Eloy Azorín

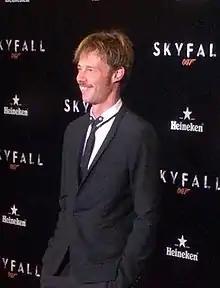
Azorín in 2012

Eloy José Arenas Azorín (born 19 February 1977) is a Spanish film, theatre and television actor. He appeared in movies like "All About My Mother" (1999), "Cuba" (1999), "Mad Love" (2001), "Guerreros" (2001), "Kisses for Everyone" (2002), "The Borgia" (2006) and "No me pidas que te bese, porque te besaré" (2008). He also appeared in many Spanish TV series such as "Gran Hotel" (2011–2013) as Javier Alarcón, "Sin identidad" (2014–2015) as Pablo, "Apaches" (2017) as Sastre and "High Seas" (2019–2020) as Fernando Fábregas. In Theater he has starred in plays like "The Picture of Dorian Gray" (2004) as Dorian Gray and "Cat on a Hot tin Roof" (2016–2017) as Brick.